Operation Dost

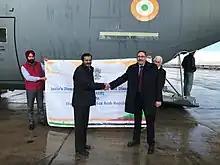
Chargé d'Affaires of India to Syria Shri S.K. Yadav (left) shakes hands with Deputy Minister of Local Administration & Environment Moutaz Douaji (right)

Despite concerns of aid not reaching Syria due to the current crisis and the subsequent sanctions, India has remained firm in its stance to assist those who need aid. Sanjay Verma, the Secretary (West) in the Ministry of External Affairs, said "I think what should be uppermost in the mind is the G20 mantra, 'One Earth, One Family, One Future' and in all of this, the present becomes a testing ground on how we as humans come together… sanctions don't cover such humanitarian challenges".